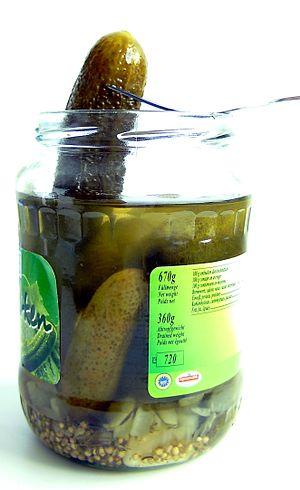
Les cornichons du Spreewald sont une spécialité culinaire du Brandebourg à base de cornichons, protégée par l'Union européenne en tant qu'indication géographique protégée depuis 1999.
Good Bye, Lenin!, ou Au revoir Lénine ! au Québec, est un film allemand réalisé par Wolfgang Becker, écrit par Bernd Lichtenberg et sorti en 2003.